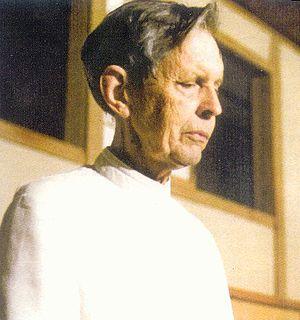
Hugo Makibi Enomiya-Lassalle, né Hugo Lassalle le 11 novembre 1898 à Gut Externbrock, en Westphalie et mort le 7 juillet 1990 à Münster, est un prêtre jésuite allemand, missionnaire au Japon où, devenu fervent adepte et précurseur du bouddhisme zen auprès des occidentaux, il obtient le titre de « Maître Zen ». Fait citoyen japonais en 1948, il adopte alors le nom de Makibi Enomiya.